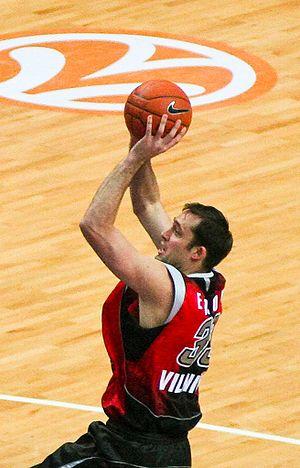
Chuck Eidson, né le 10 octobre 1980 à Easley, est un joueur américain de basket-ball.